Under the Anheuser Bush

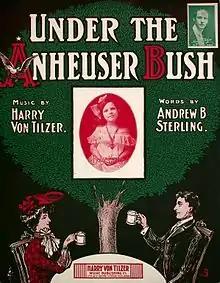
Sheet music cover stylized with Anheuser-Busch logo (1903)

Published by the Harry Von Tilzer Music Pub. Co., it followed on the success of Von Tilzer's 1902 beer garden composition, "Down Where The Wurzburger Flows".